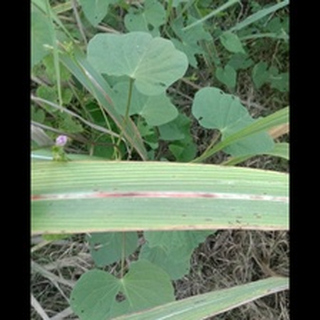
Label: sugarcane_red_rot